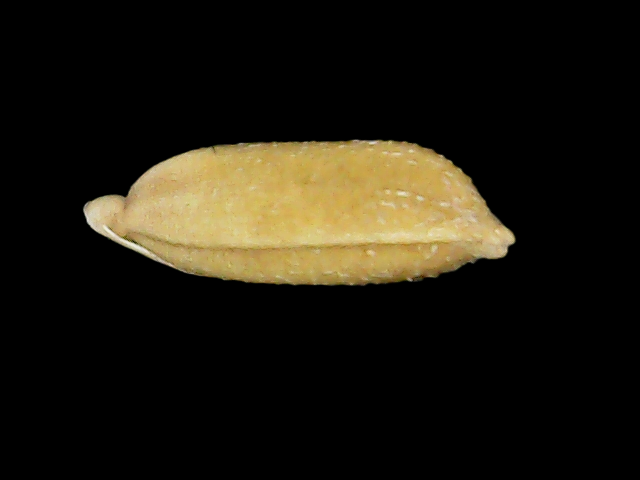
Rice variety: Bd95